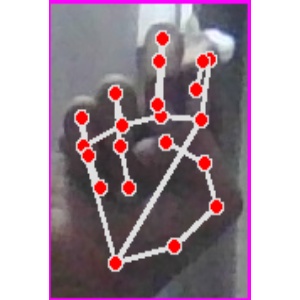
अक्षर: ह